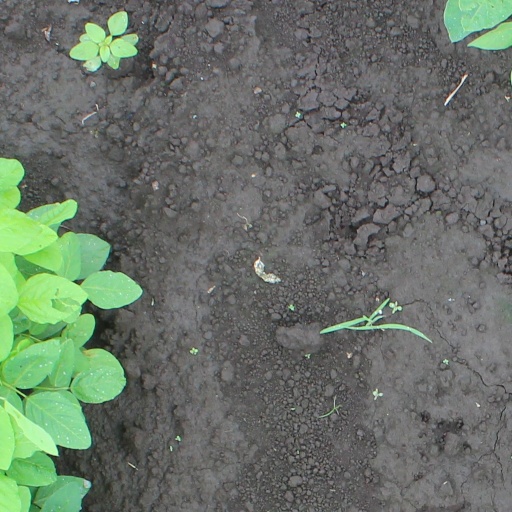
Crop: soybean